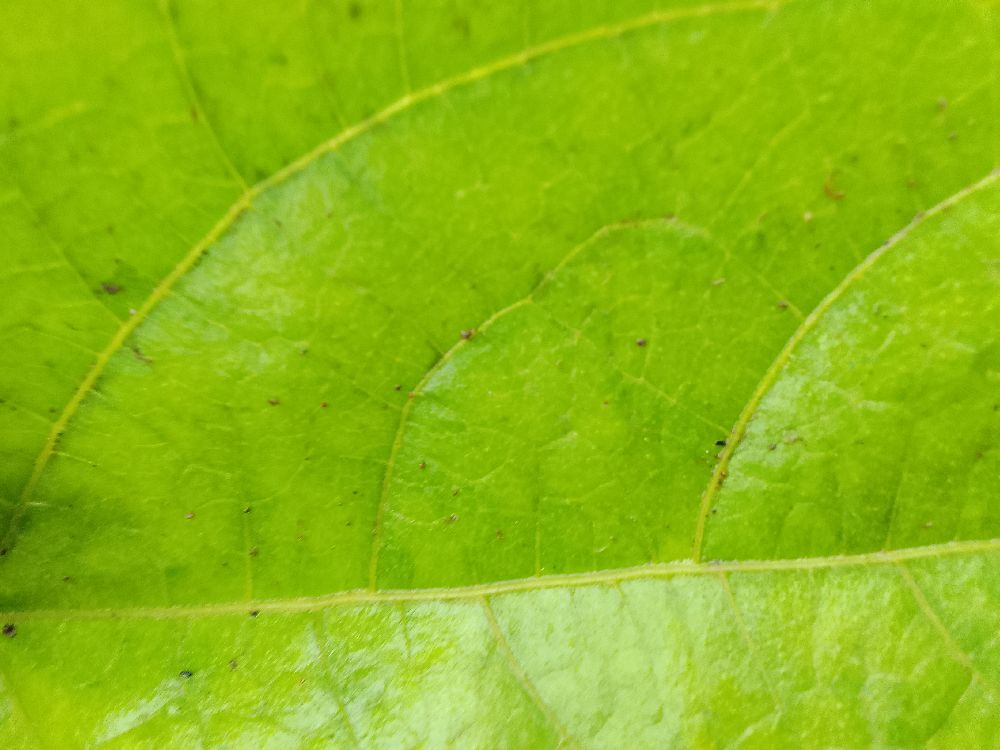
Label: healthy